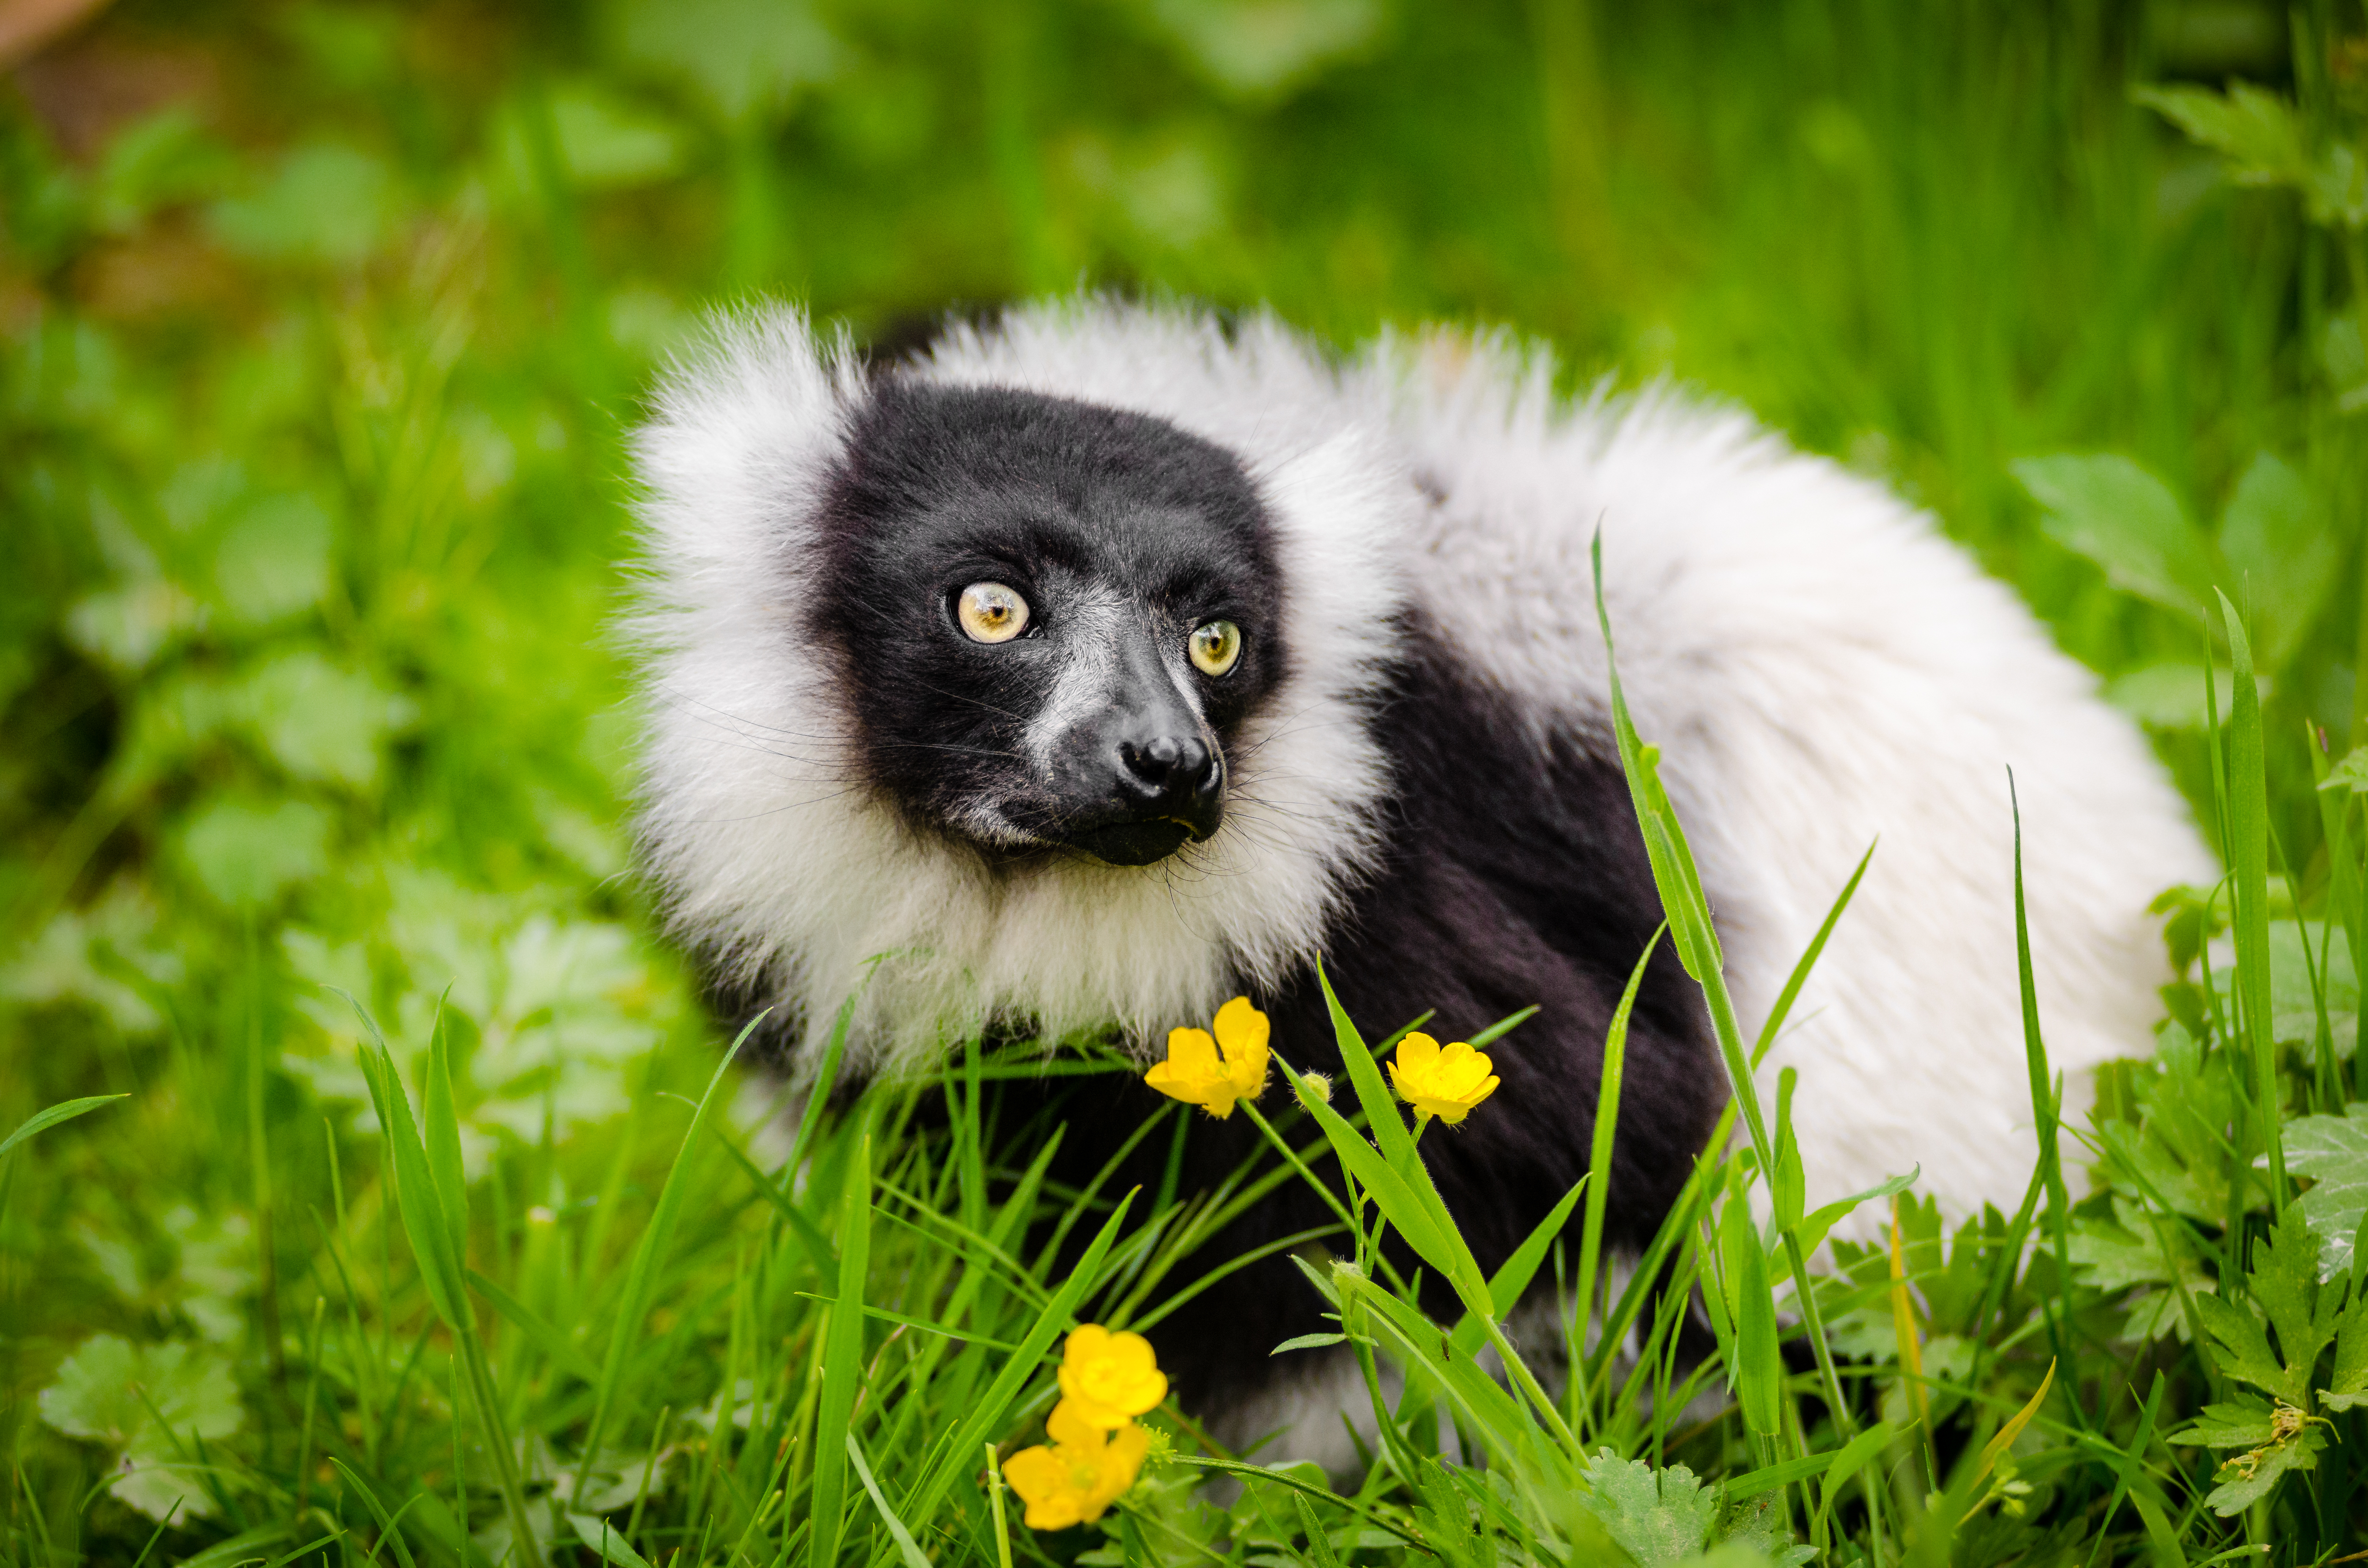
nature, wildlife, mammal, fauna, primate, vertebrate, lemur, new world monkey